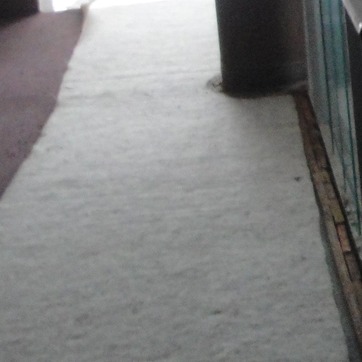
Material: carpet